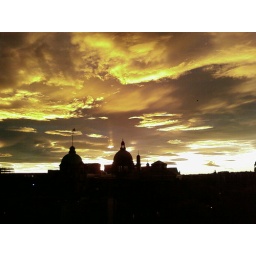
Sunset over His Majesty's Theatre from my office window